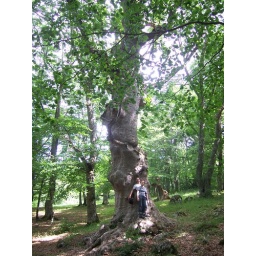
large trees in the forest of saint antonio